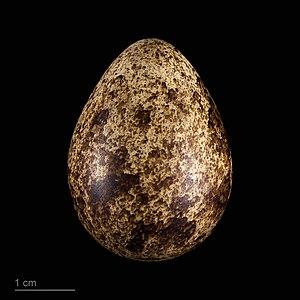
Le Bécasseau falcinelle, également appelé bécasseau platyrrhynque, est une espèce de petits limicoles appartenant à la famille des Scolopacidae. C'est la seule espèce du genre Limicola.